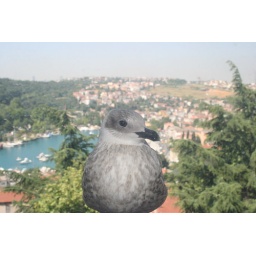
bird in window